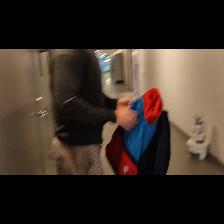
Label: Human